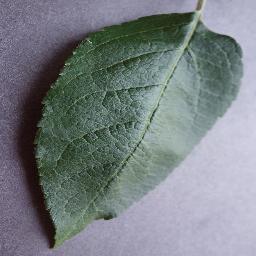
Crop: apple
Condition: healthy